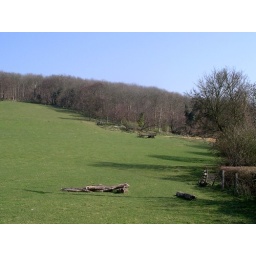
Like the spearation of field and sky by the trees